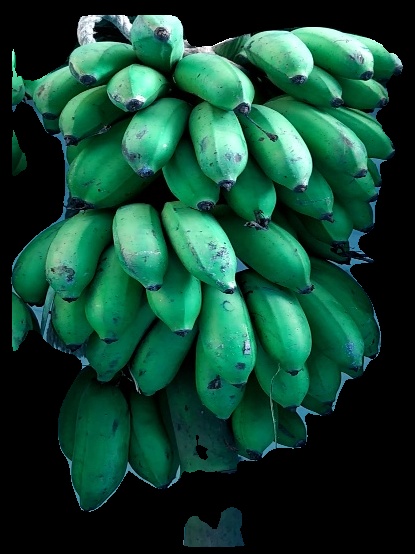
Variety: rasbale
Grade: grade2